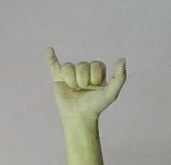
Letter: ya